Trevor Harris

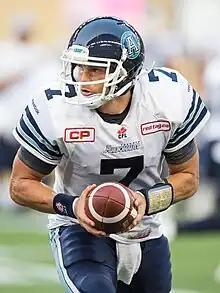
Harris with the Toronto Argonauts in 2015

On March 29, 2012, Harris signed with the Toronto Argonauts of the Canadian Football League. In the Argonauts second, and final, pre-season game of the 2012 season, Harris threw 13 completions in 15 attempts, for 160 yards and two touchdowns. His outstanding performance earned him a spot on the roster. Harris played in two games in the 2012 season completing eight of 19 throws for 80 yards. Harris continued his strong pre-season play in the first preseason game of the 2013 season; completing eight of 11 passing attempts for 115 yards. During the 2014 season Harris started in one game, and played in another five games. For the entire season he attempted 60 passes, completing 42 of them (70% completion percentage), for 449 passing yards with two touchdowns and one interception.